Clinton High School (Indiana)

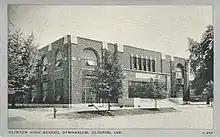
Gymnasium Built 1937

Clinton has an all-time record of (25) sectional Championships 1912, 1913, 1914, 1916, 1925, 1928, 1930, 1931, 1932, 1933, 1934, 1935, 1938, 1939, 1942, 1943, 1945, 1946, 1947, 1949, 1950, 1955, 1956, 1961, 1968.